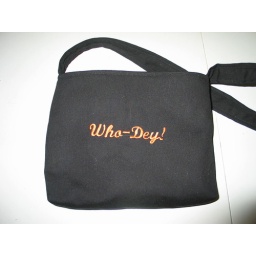
Think gonna beat them Bengals!  Lined in black and orange Bengals fabric!